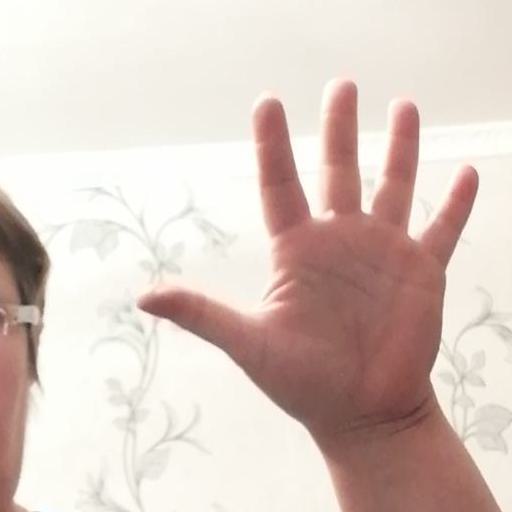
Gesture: palm